Executive compensation in the United States

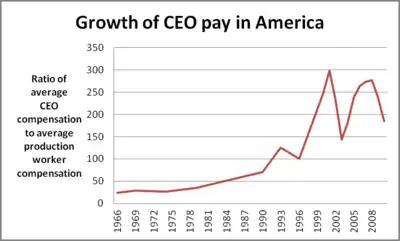
Ratio of the average compensation of CEOs from the top 350 firms and production workers, 1965–2009. Source: Economic Policy Institute. 2012. Based on data from Wall Street Journal/Mercer, Hay Group 2010.

In the United States, the compensation of company executives is distinguished by the forms it takes and its dramatic rise over the past three decades. Within the last 30 years, executive compensation or pay has risen dramatically beyond what can be explained by changes in firm size, performance, and industry classification. This has received a wide range of criticism.